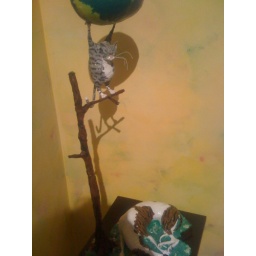
This piece of art - so funny - portrays a cat holding a rather large watermelon over a sleeping dog.